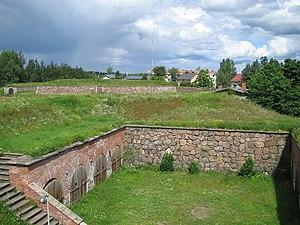
Hamina est une ville de Finlande située au sud-est du pays, dans la région de la Vallée de la Kymi.